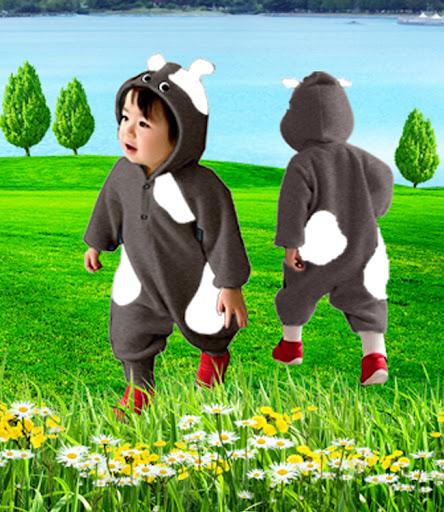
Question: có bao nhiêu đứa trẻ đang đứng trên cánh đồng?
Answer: có hai đứa trẻ đang đứng trên cánh đồng